Trelleborgs Museum

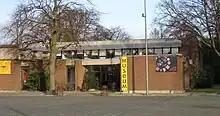
Trelleborgs Museum entrance

Trelleborgs Museum is a museum in the city of Trelleborg in southern Sweden. The museum focuses on local history. The museum particularly exhibits a reconstruction of a Viking longhouse, and a reconstruction of a late Scandinavian Hunter-Gatherer from circa 7,000 BP, whose remains were found in the archaeological site of Skateholm, near Trelleborg.